The Escape (1926 film)

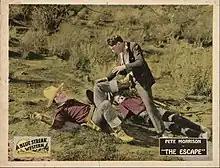
Lobby card

The Escape is a 1926 American silent Western film directed by Milburn Morante and starring Pete Morrison, Barbara Starr, and Frank Norcross.